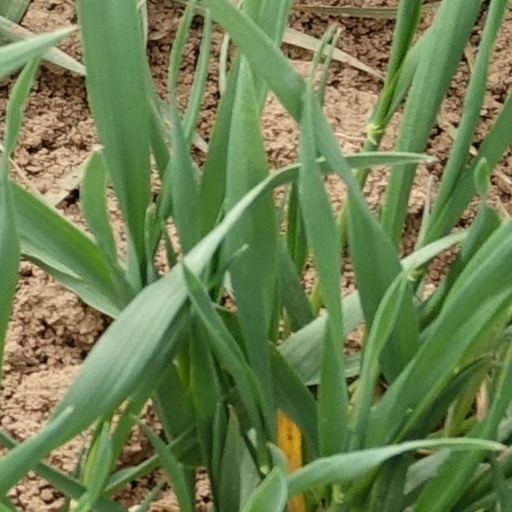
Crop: wheat